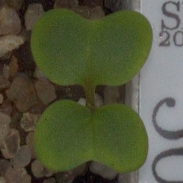
Label: charlock